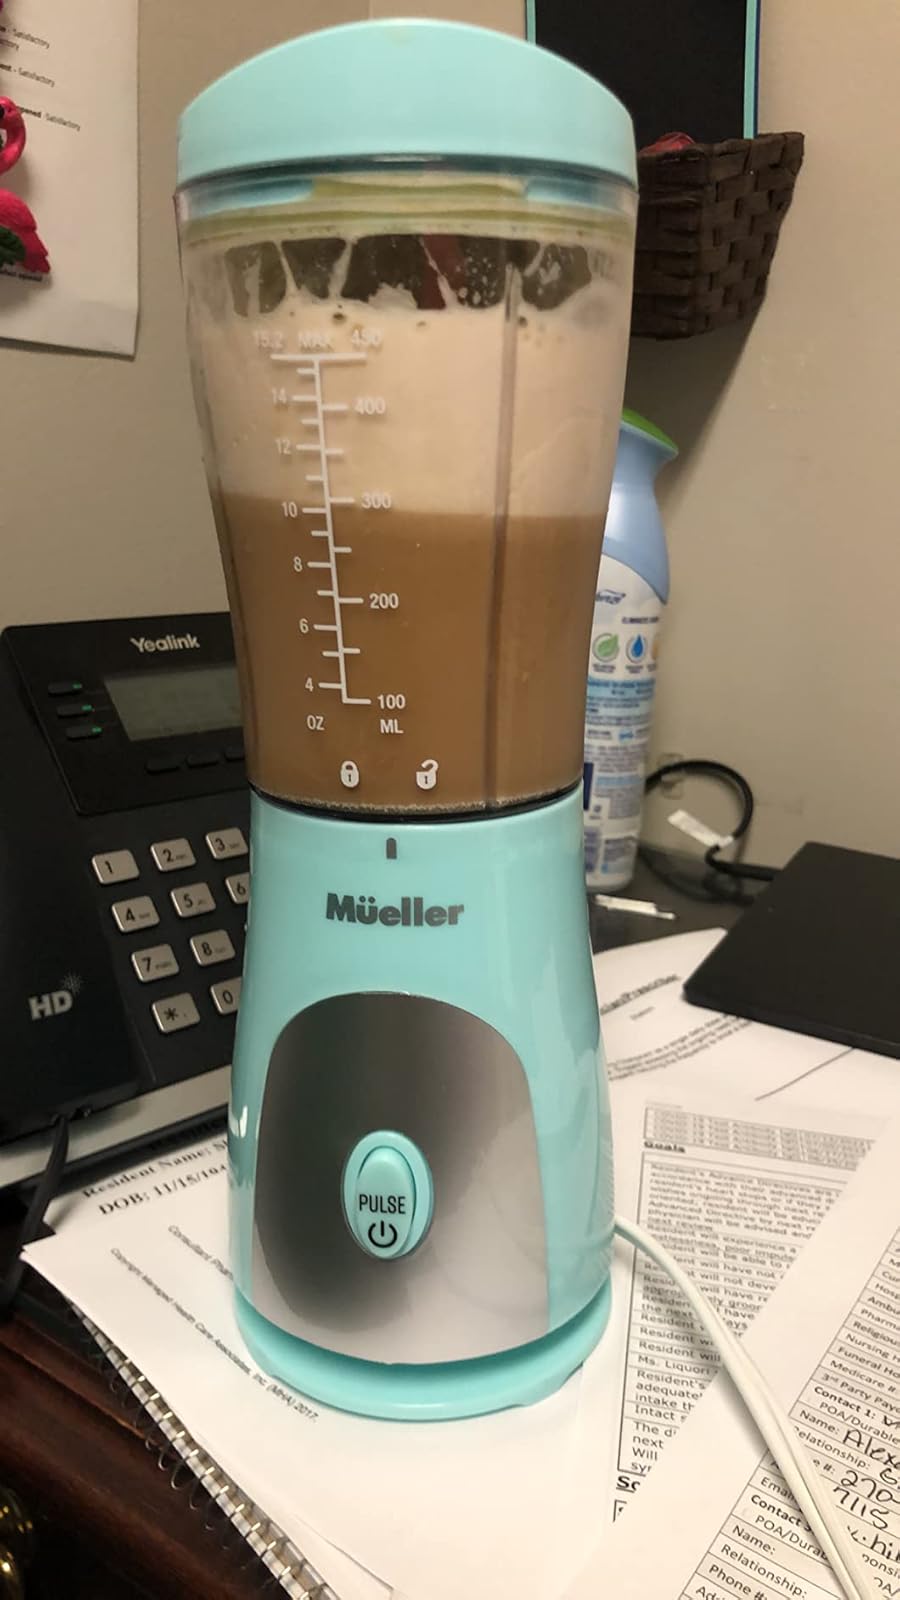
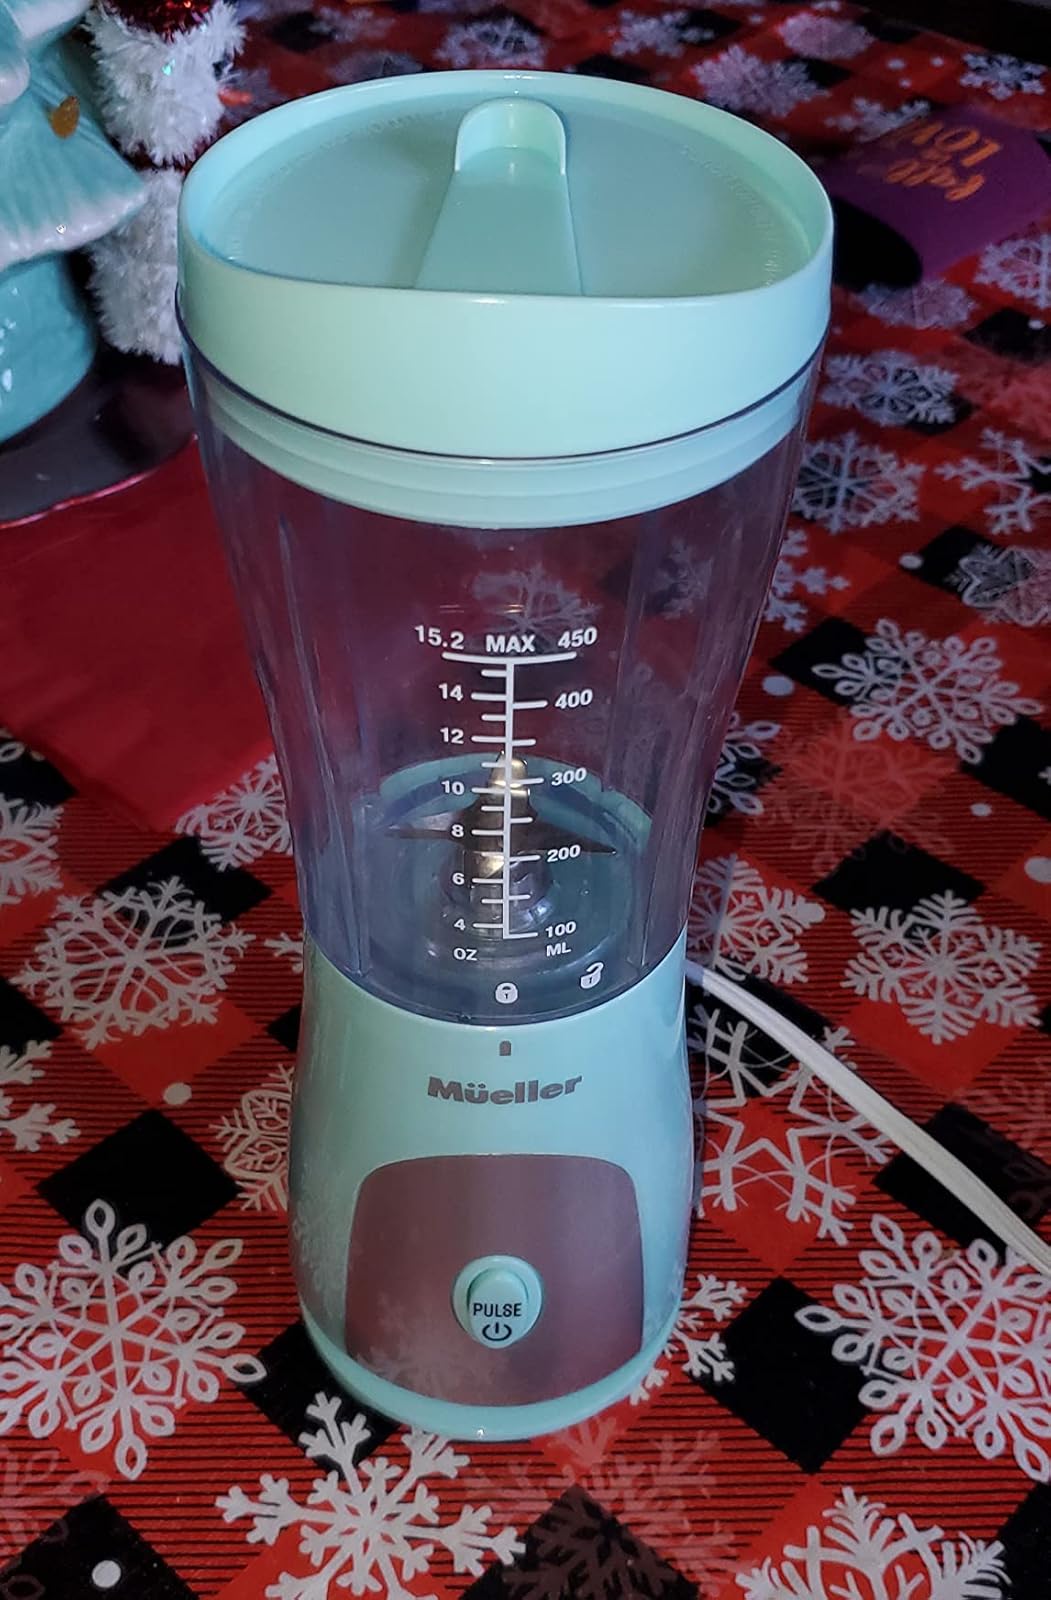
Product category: items_blender
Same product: yes